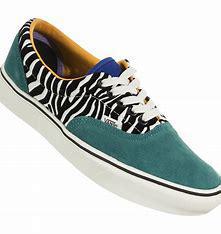
Brand: Vans
Model: Comfycush Era